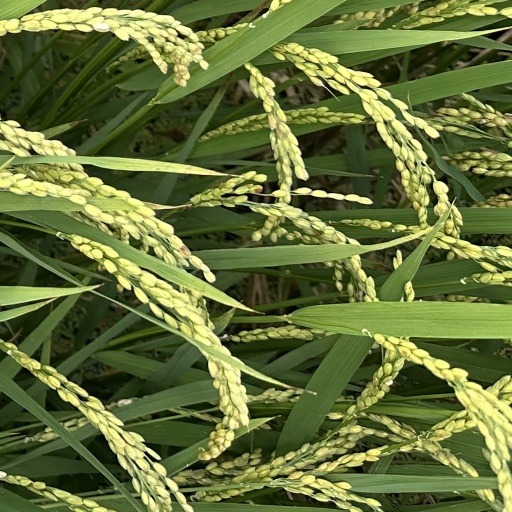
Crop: rice